Toda-Kōen Station

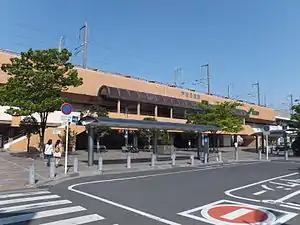
Toda-kōen Station west exit, April 2014

is a passenger railway station located in the city of Toda, Saitama, Japan, operated by the East Japan Railway Company (JR East).